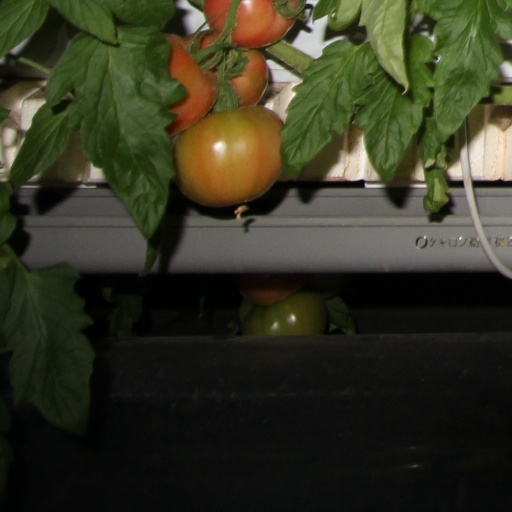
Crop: tomato